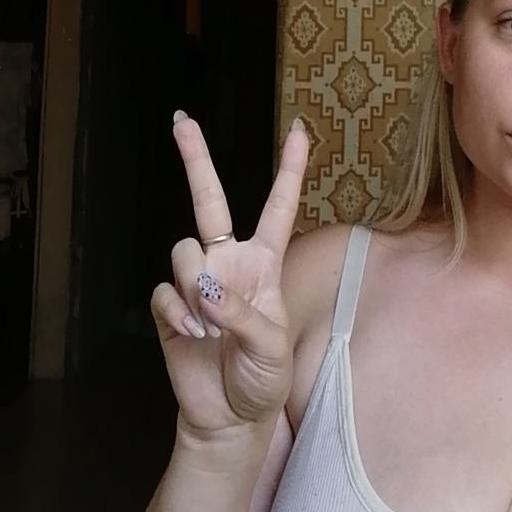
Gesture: peace